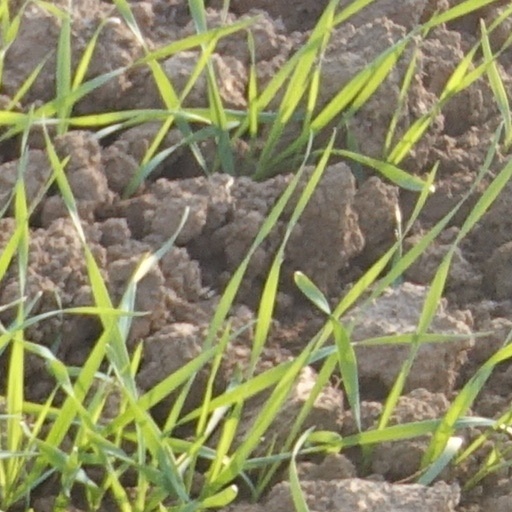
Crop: wheat